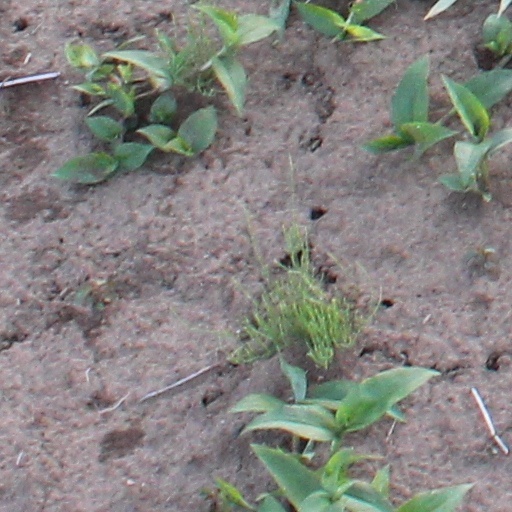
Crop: wheat